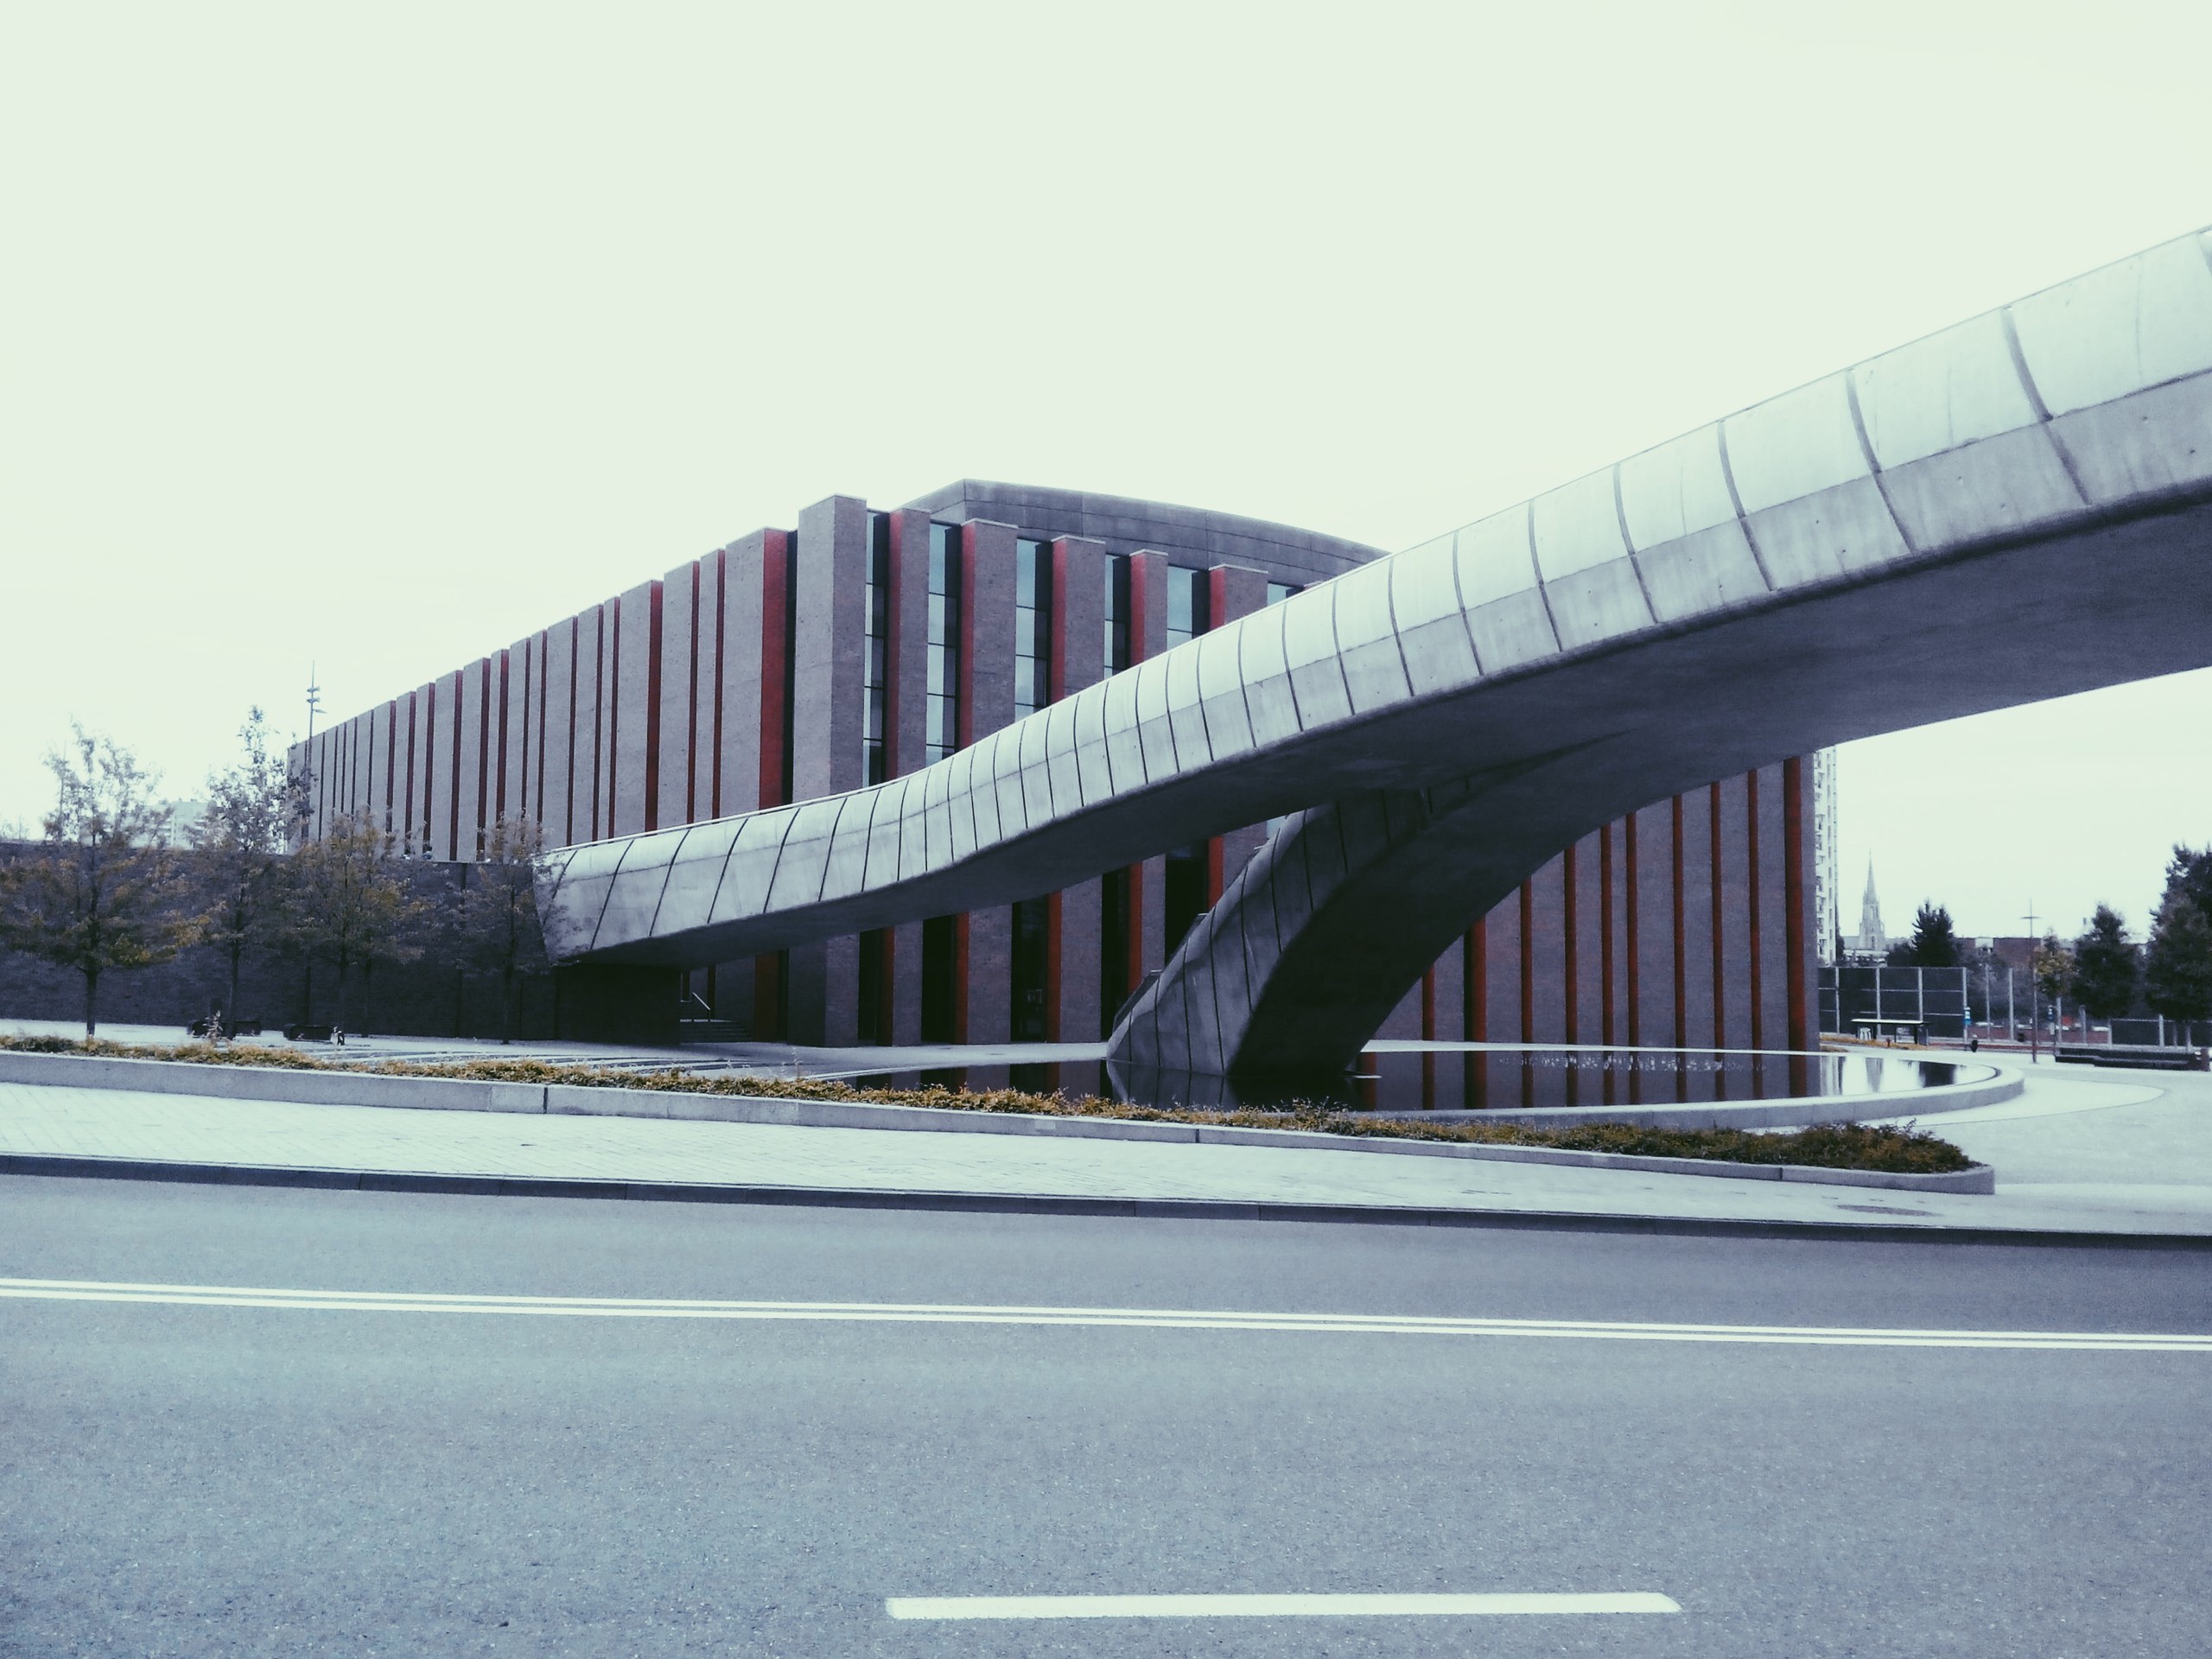
architecture, structure, road, bridge, highway, overpass, transport, vehicle, stadium, public transport, race track, skyway, sport venue, controlled access highway